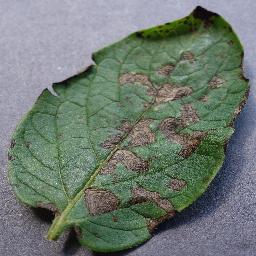
Label: Potato___Early_blight